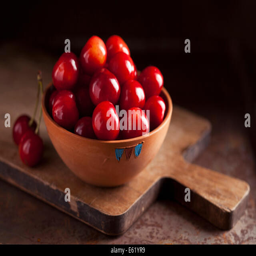
fresh ripe cherries in a bowl on dark background